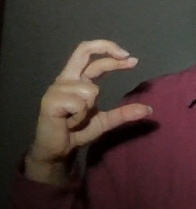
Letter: thal